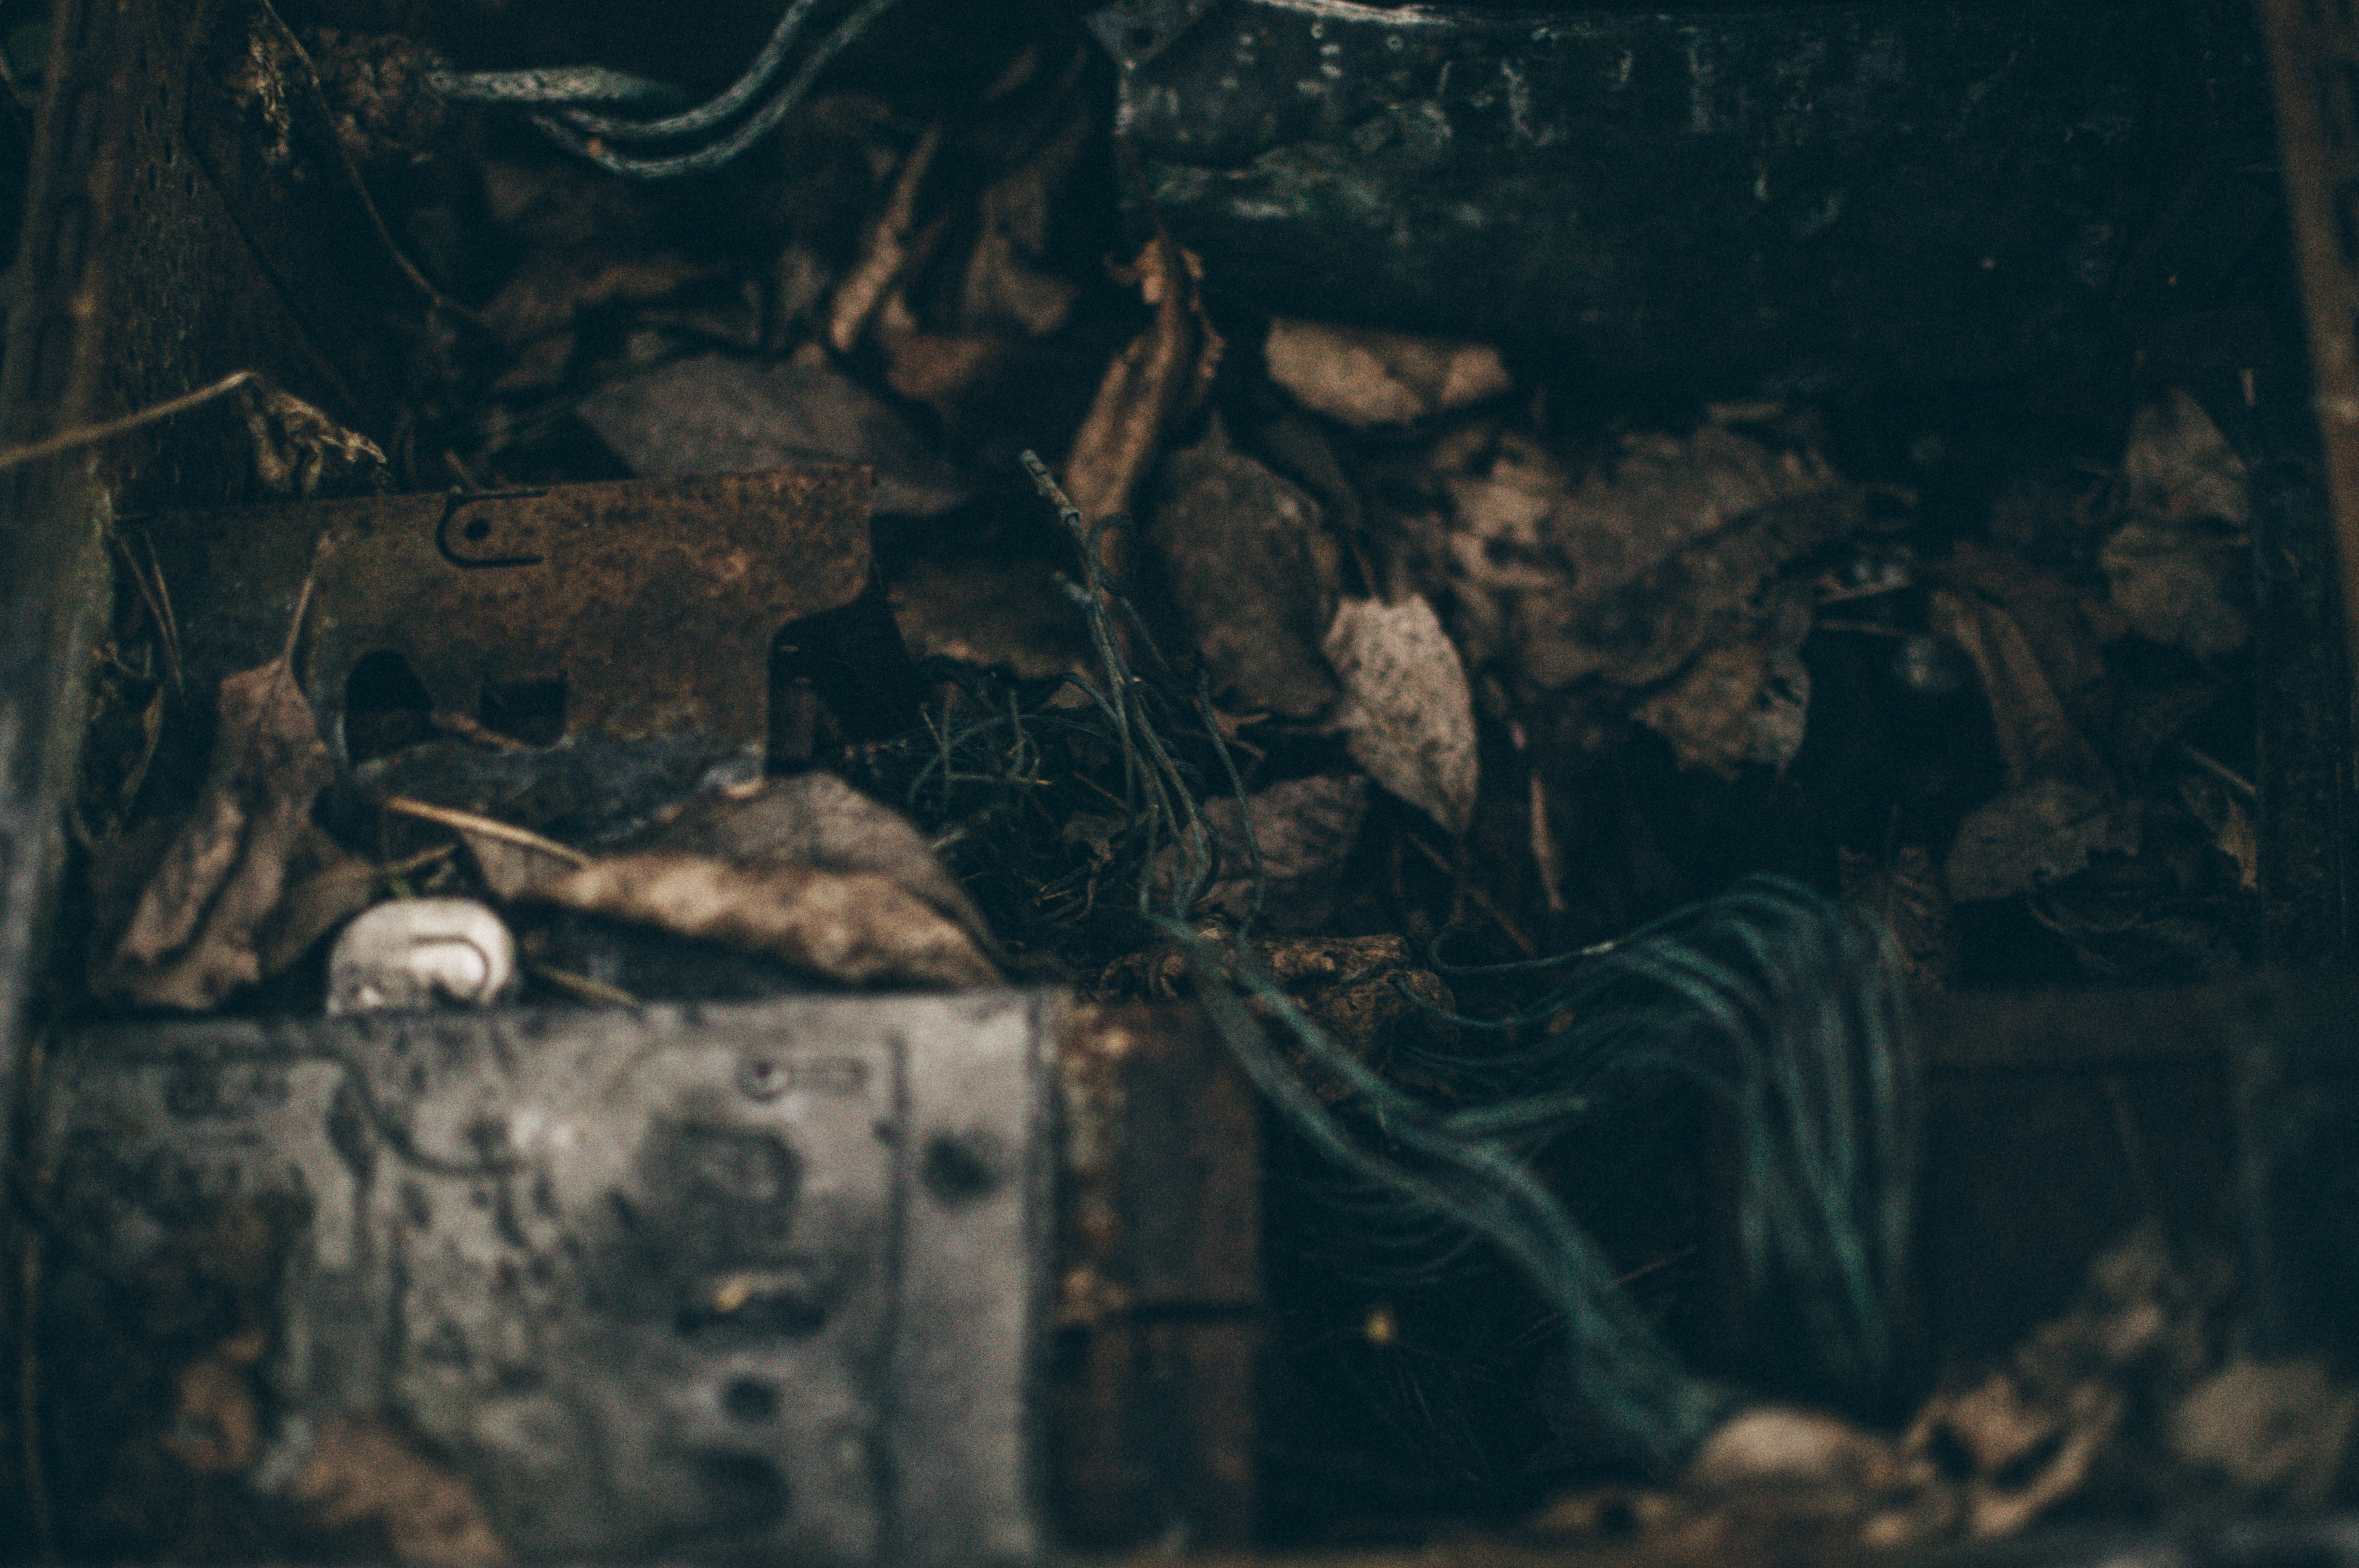
blur, photography, dark, broken, metal, darkness, decay, close up, leaves, focus, container, rusty, photograph